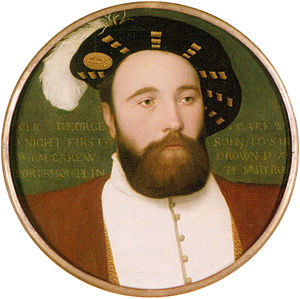
Mary Rose / Konstruktion / Besætning
Viceamiral George Carew, som døde på Mary Rose, da det sank; samtidigt oliemaleri af Hans Holbein den yngre.
Mary Rose var et orlogsfartøj af typen karrak, som indgik i den engelske flåde under Henrik 8.'s regeringstid i første halvdel af 1500-tallet. Efter 33 års indsats mod franske, bretonske og skotske styrker deltog skibet i sit sidste slag den 19. juli 1545. I spidsen for et angreb mod franske galejer sank Mary Rose i Solentsundet mellem Isle of Wight og det engelske fastland, inden for synsvidde af Southsea Castle, som er den fæstning uden for Portsmouth, hvor Henrik 8. selv befandt sig. Mary Rose genopdagedes i 1971 og bjergedes i oktober 1982 ved et af de mest bekostelige og komplicerede marinarkæologiske projekter nogensinde. Til trods for at en stor del af skibet er nedbrudt af erosion og biologiske angreb, har de tilbageværende dele uvurderlig historisk værdi som en tidskapsel fra England i første del af 1500-tallet.